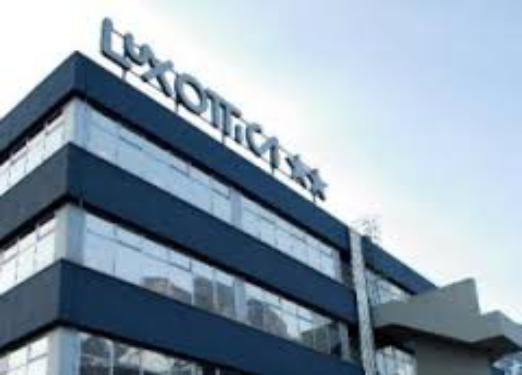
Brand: luxottica
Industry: Necessities